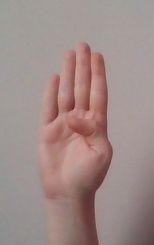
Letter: kaaf